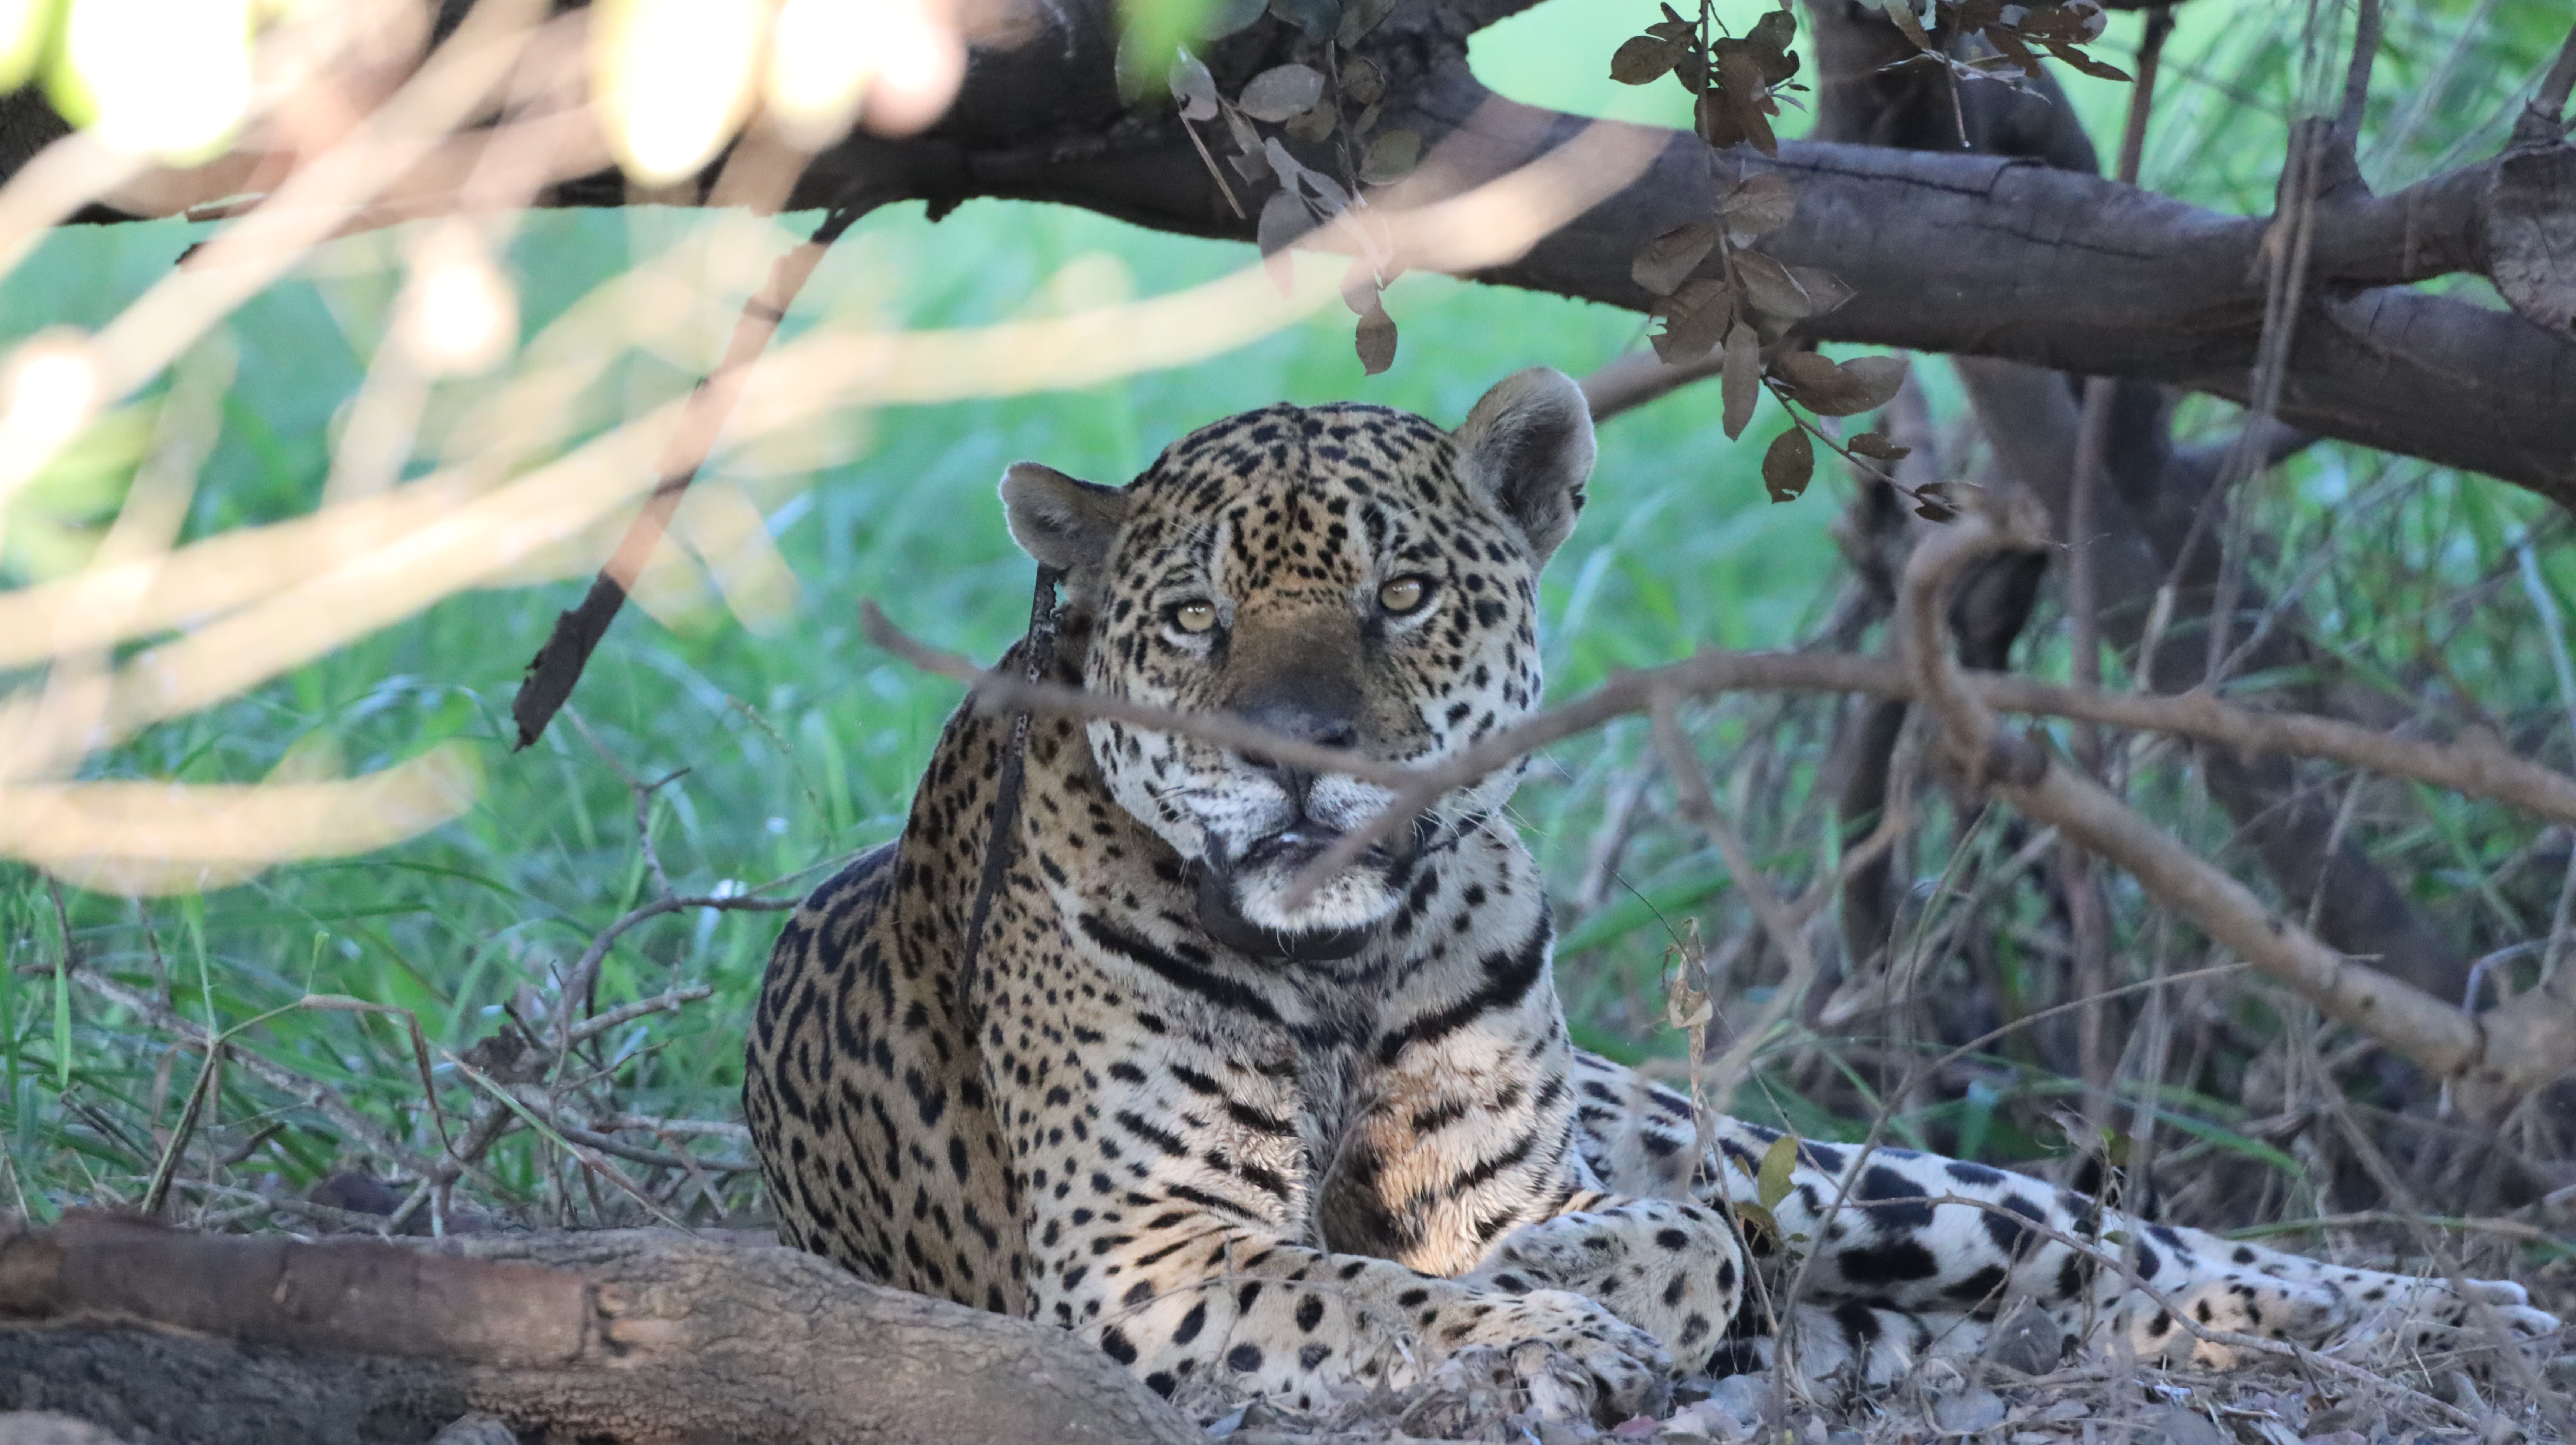
Jaguar: Ousado